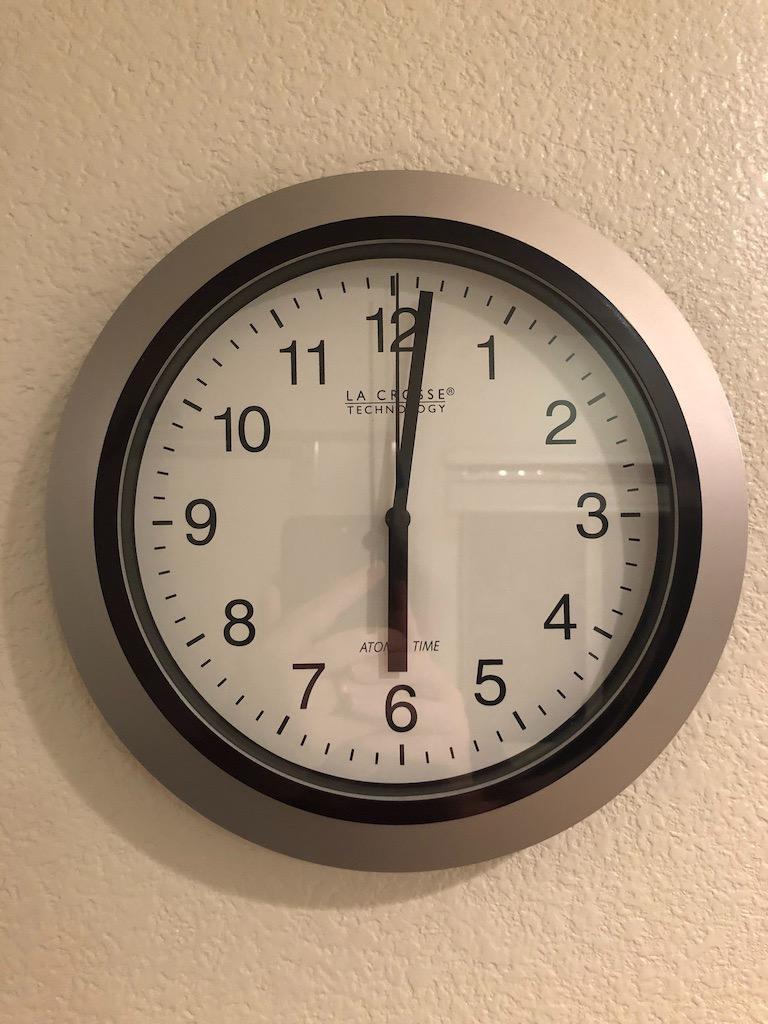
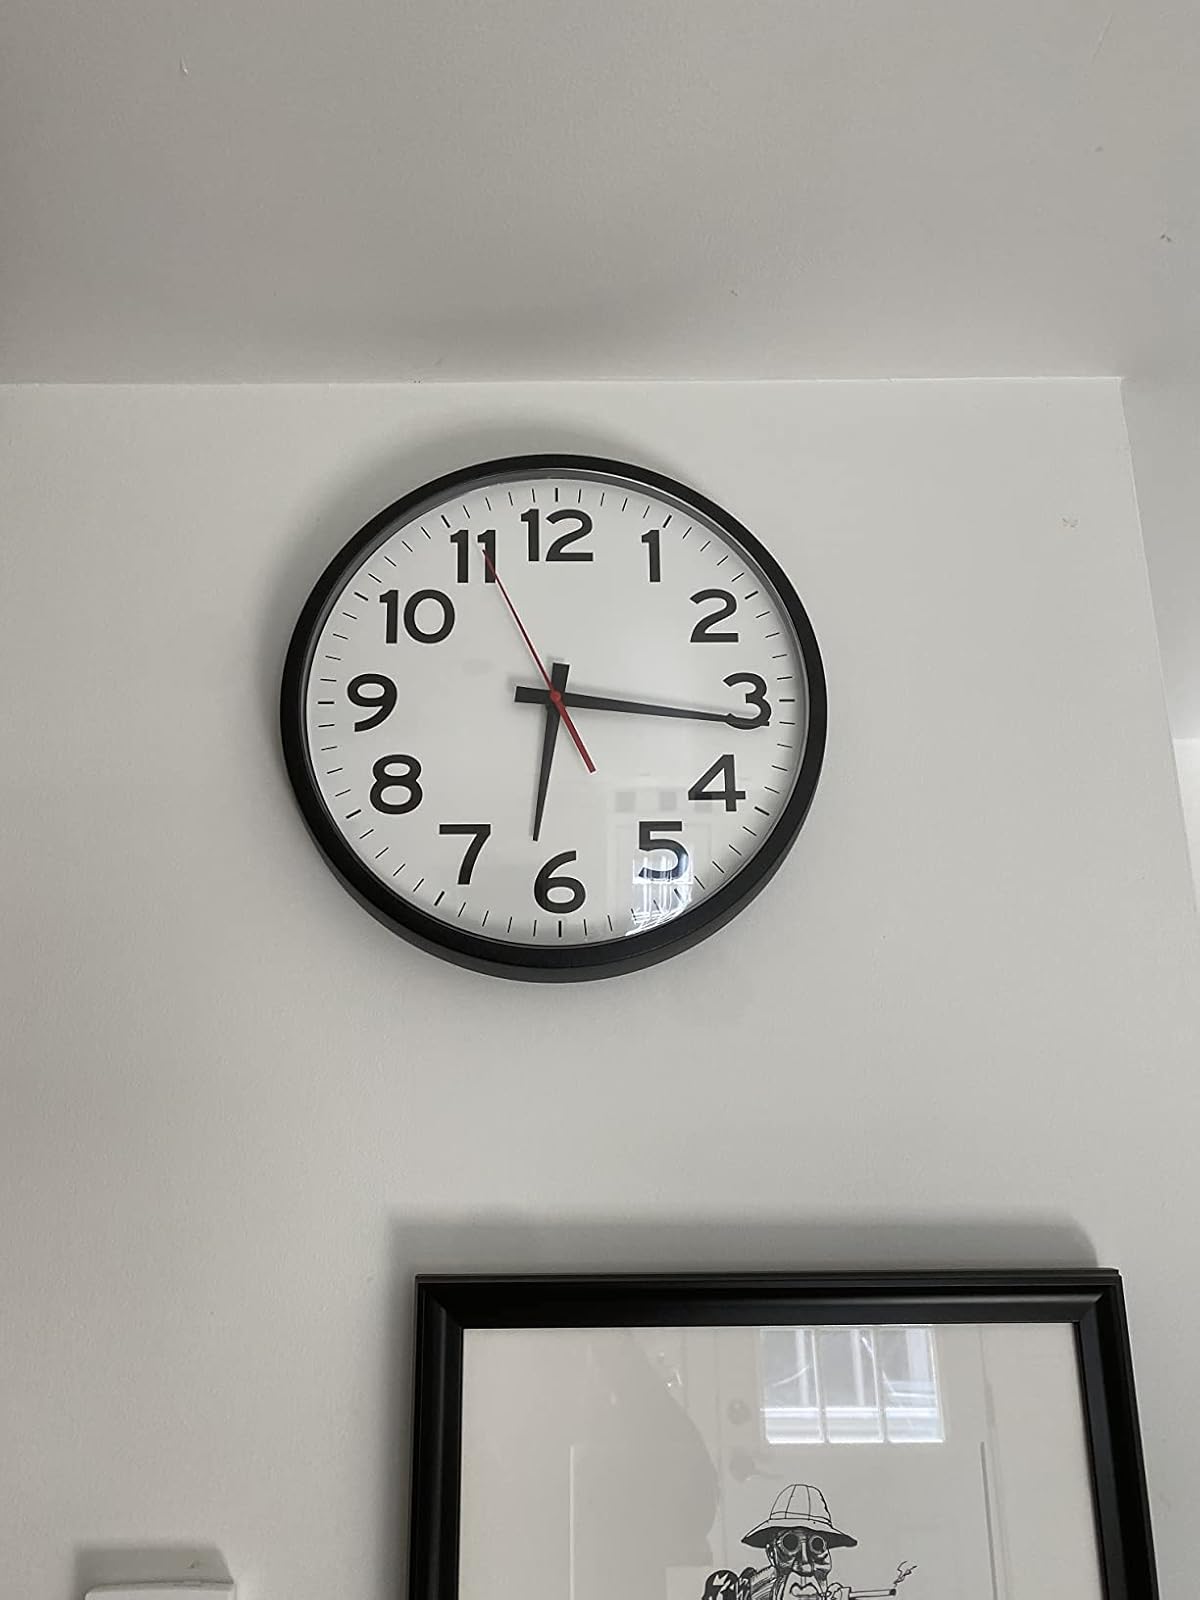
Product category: clock
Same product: no